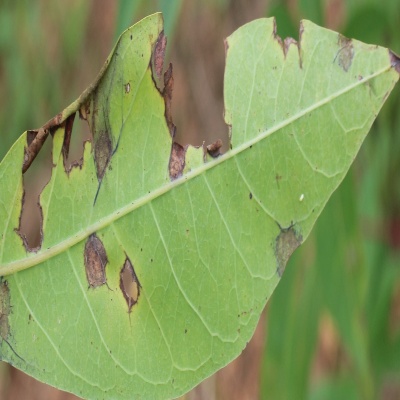
Crop: Cassava
Condition: brown spot